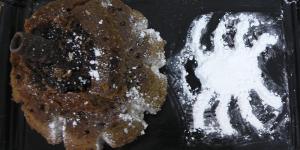
bizcocho de chocolate para ninos